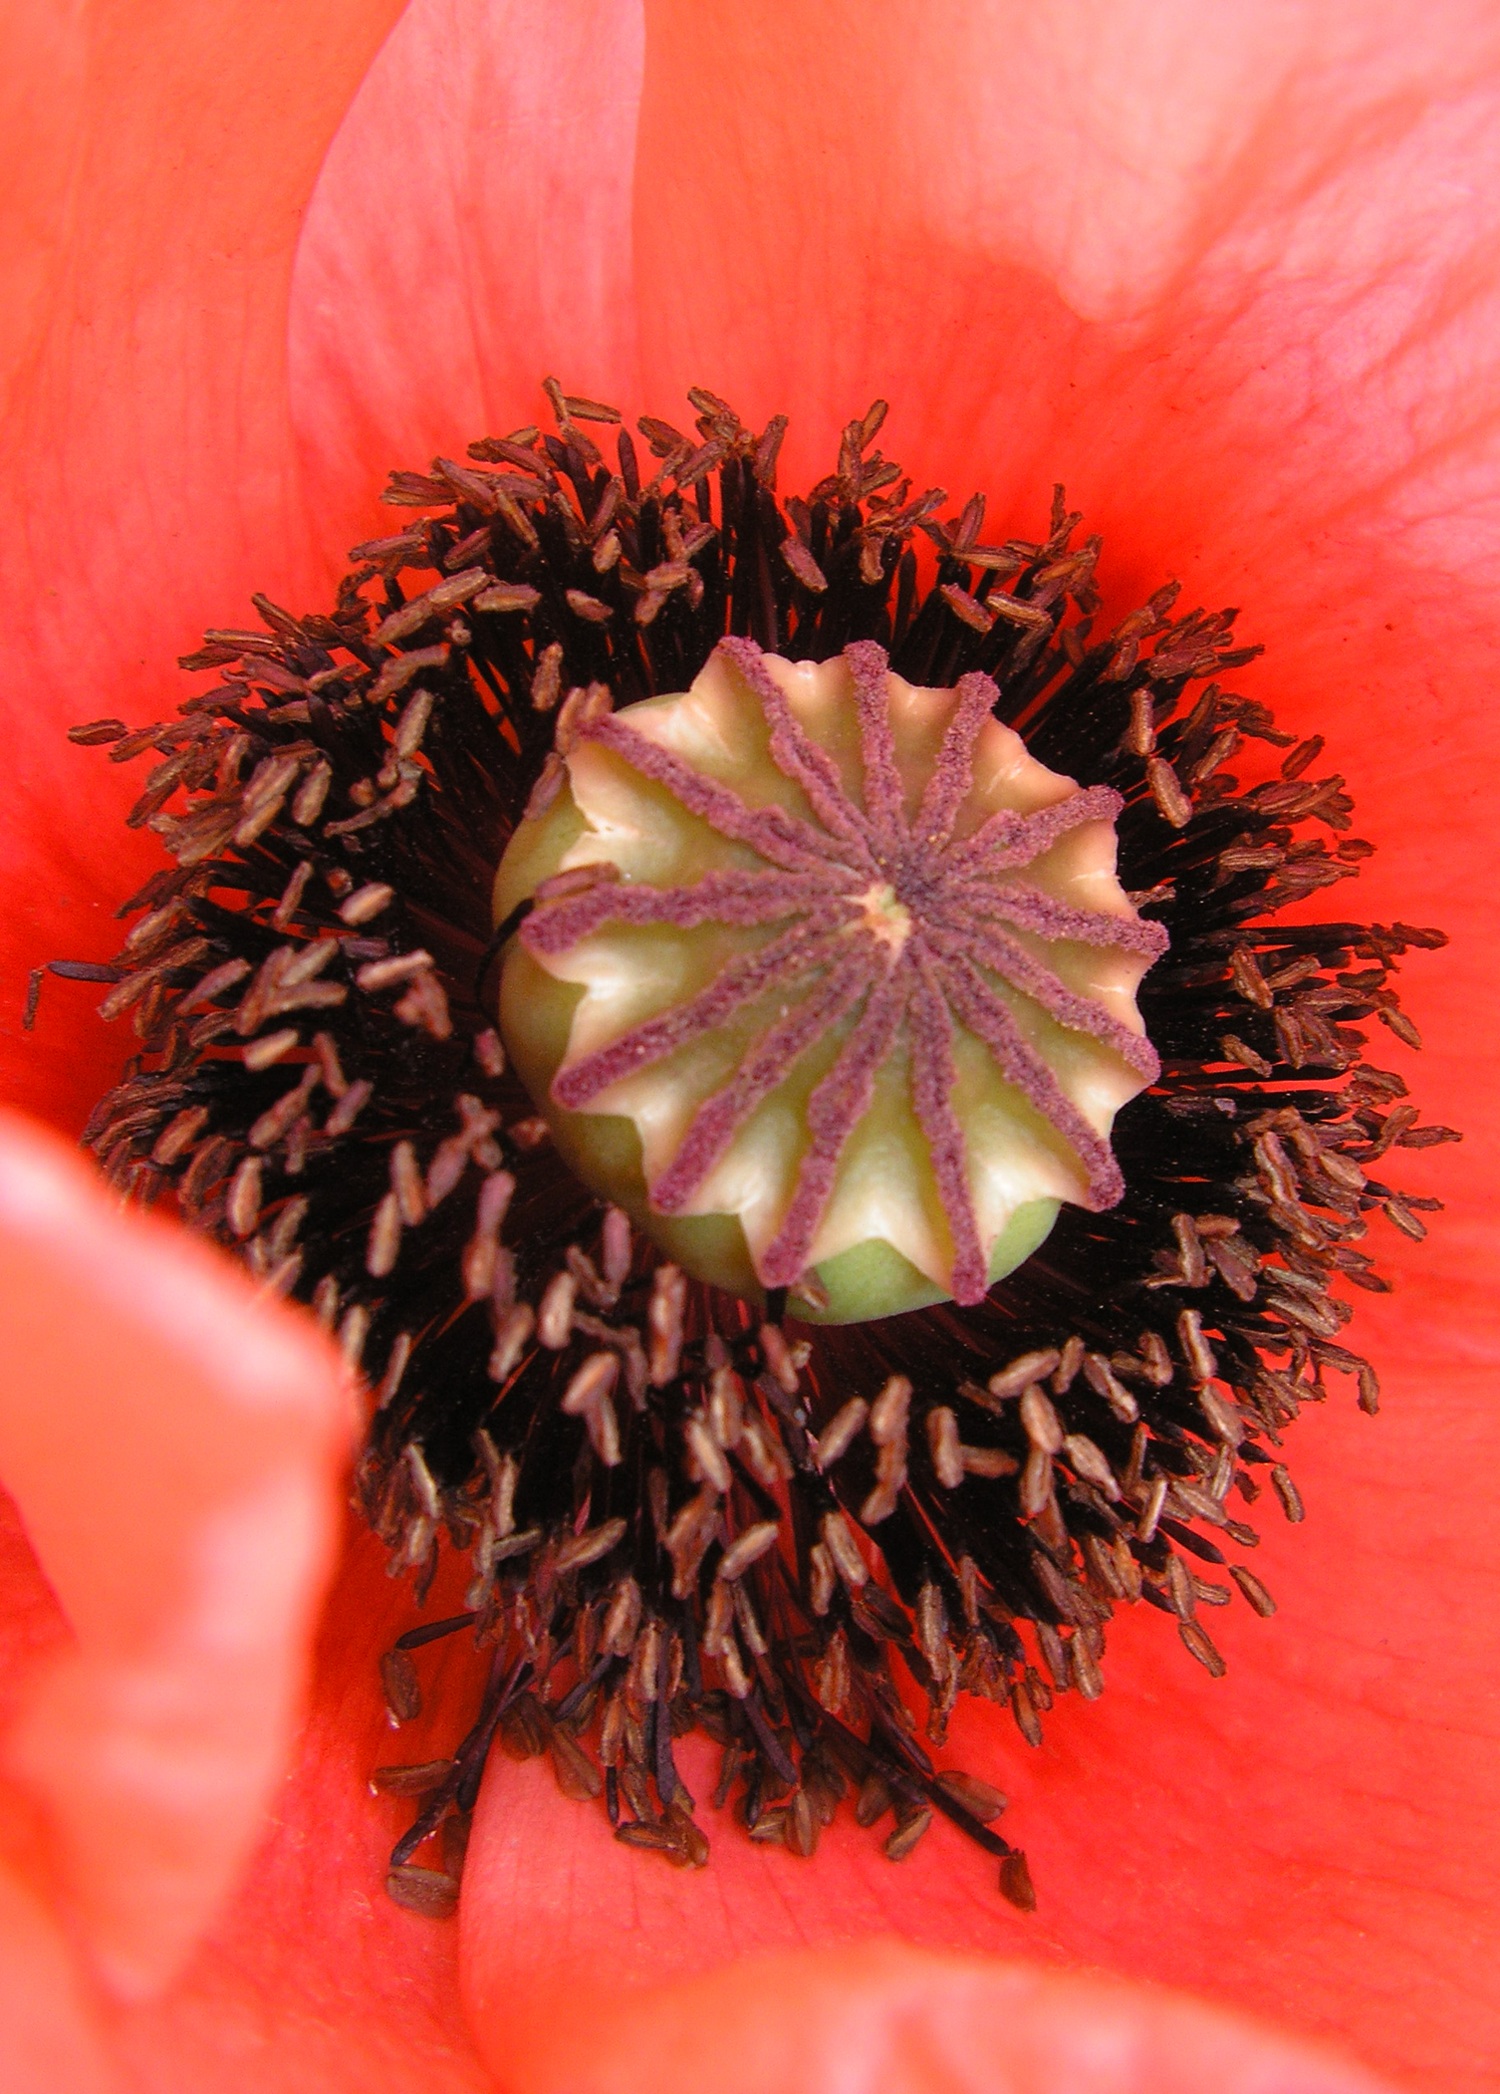
plant, flower, petal, red, produce, botany, flora, close up, red poppy, poppy, macro photography, flowering plant, land plant